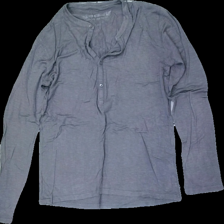
View: front
Type: Top
Category: Men
Brand: Not in the list
Brand text on label: RG512
Colors: Grey
Material: 100% Viscose
Cut: Regular
Size: L
Season: All
Price range: 50-100
Recommended usage: Reuse